Ricote (Don Quixote)

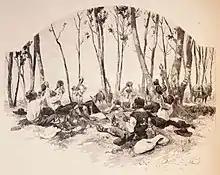
Six men rise their bags towards their mouths while another looks.

When Sancho leaves Barataria, he meets Ricote, returning in a group of German pilgrims.